Colin Campbell, 1st Baron Colgrain

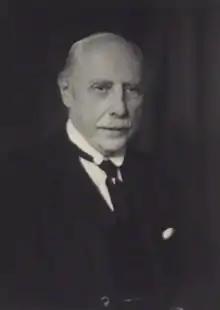
The Lord Colgrain in 1946

Colin Frederick Campbell, 1st Baron Colgrain (13 June 1866 – 3 November 1954), was a Scottish banker.